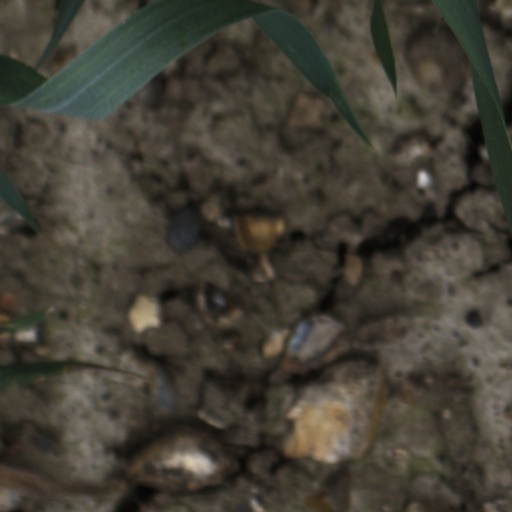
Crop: wheat